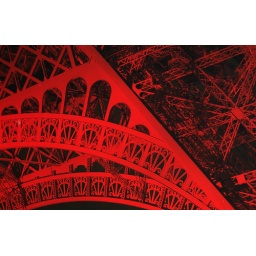
no ps effect, just red light on Eiffel tower to celebrate China year in France in 2004